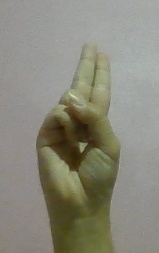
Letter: taa